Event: Nepal Earthquake
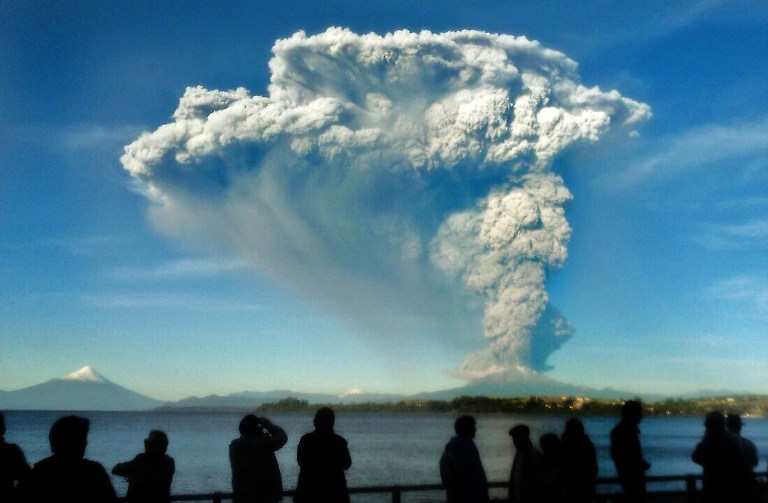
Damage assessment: no_damage